Wood Lane tube station (Central line)

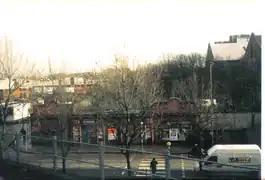
The remains of the station pictured in 2001

Wood Lane is a former station on the London Underground located in Shepherd's Bush, west London. It was latterly served by the Central line and from 1908 to 1920 was the western terminus of the Central line's precursor, the Central London Railway (CLR).